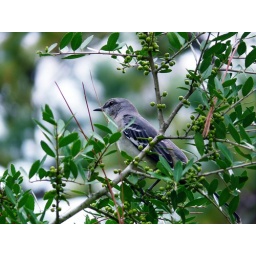
A blue bird in a tree